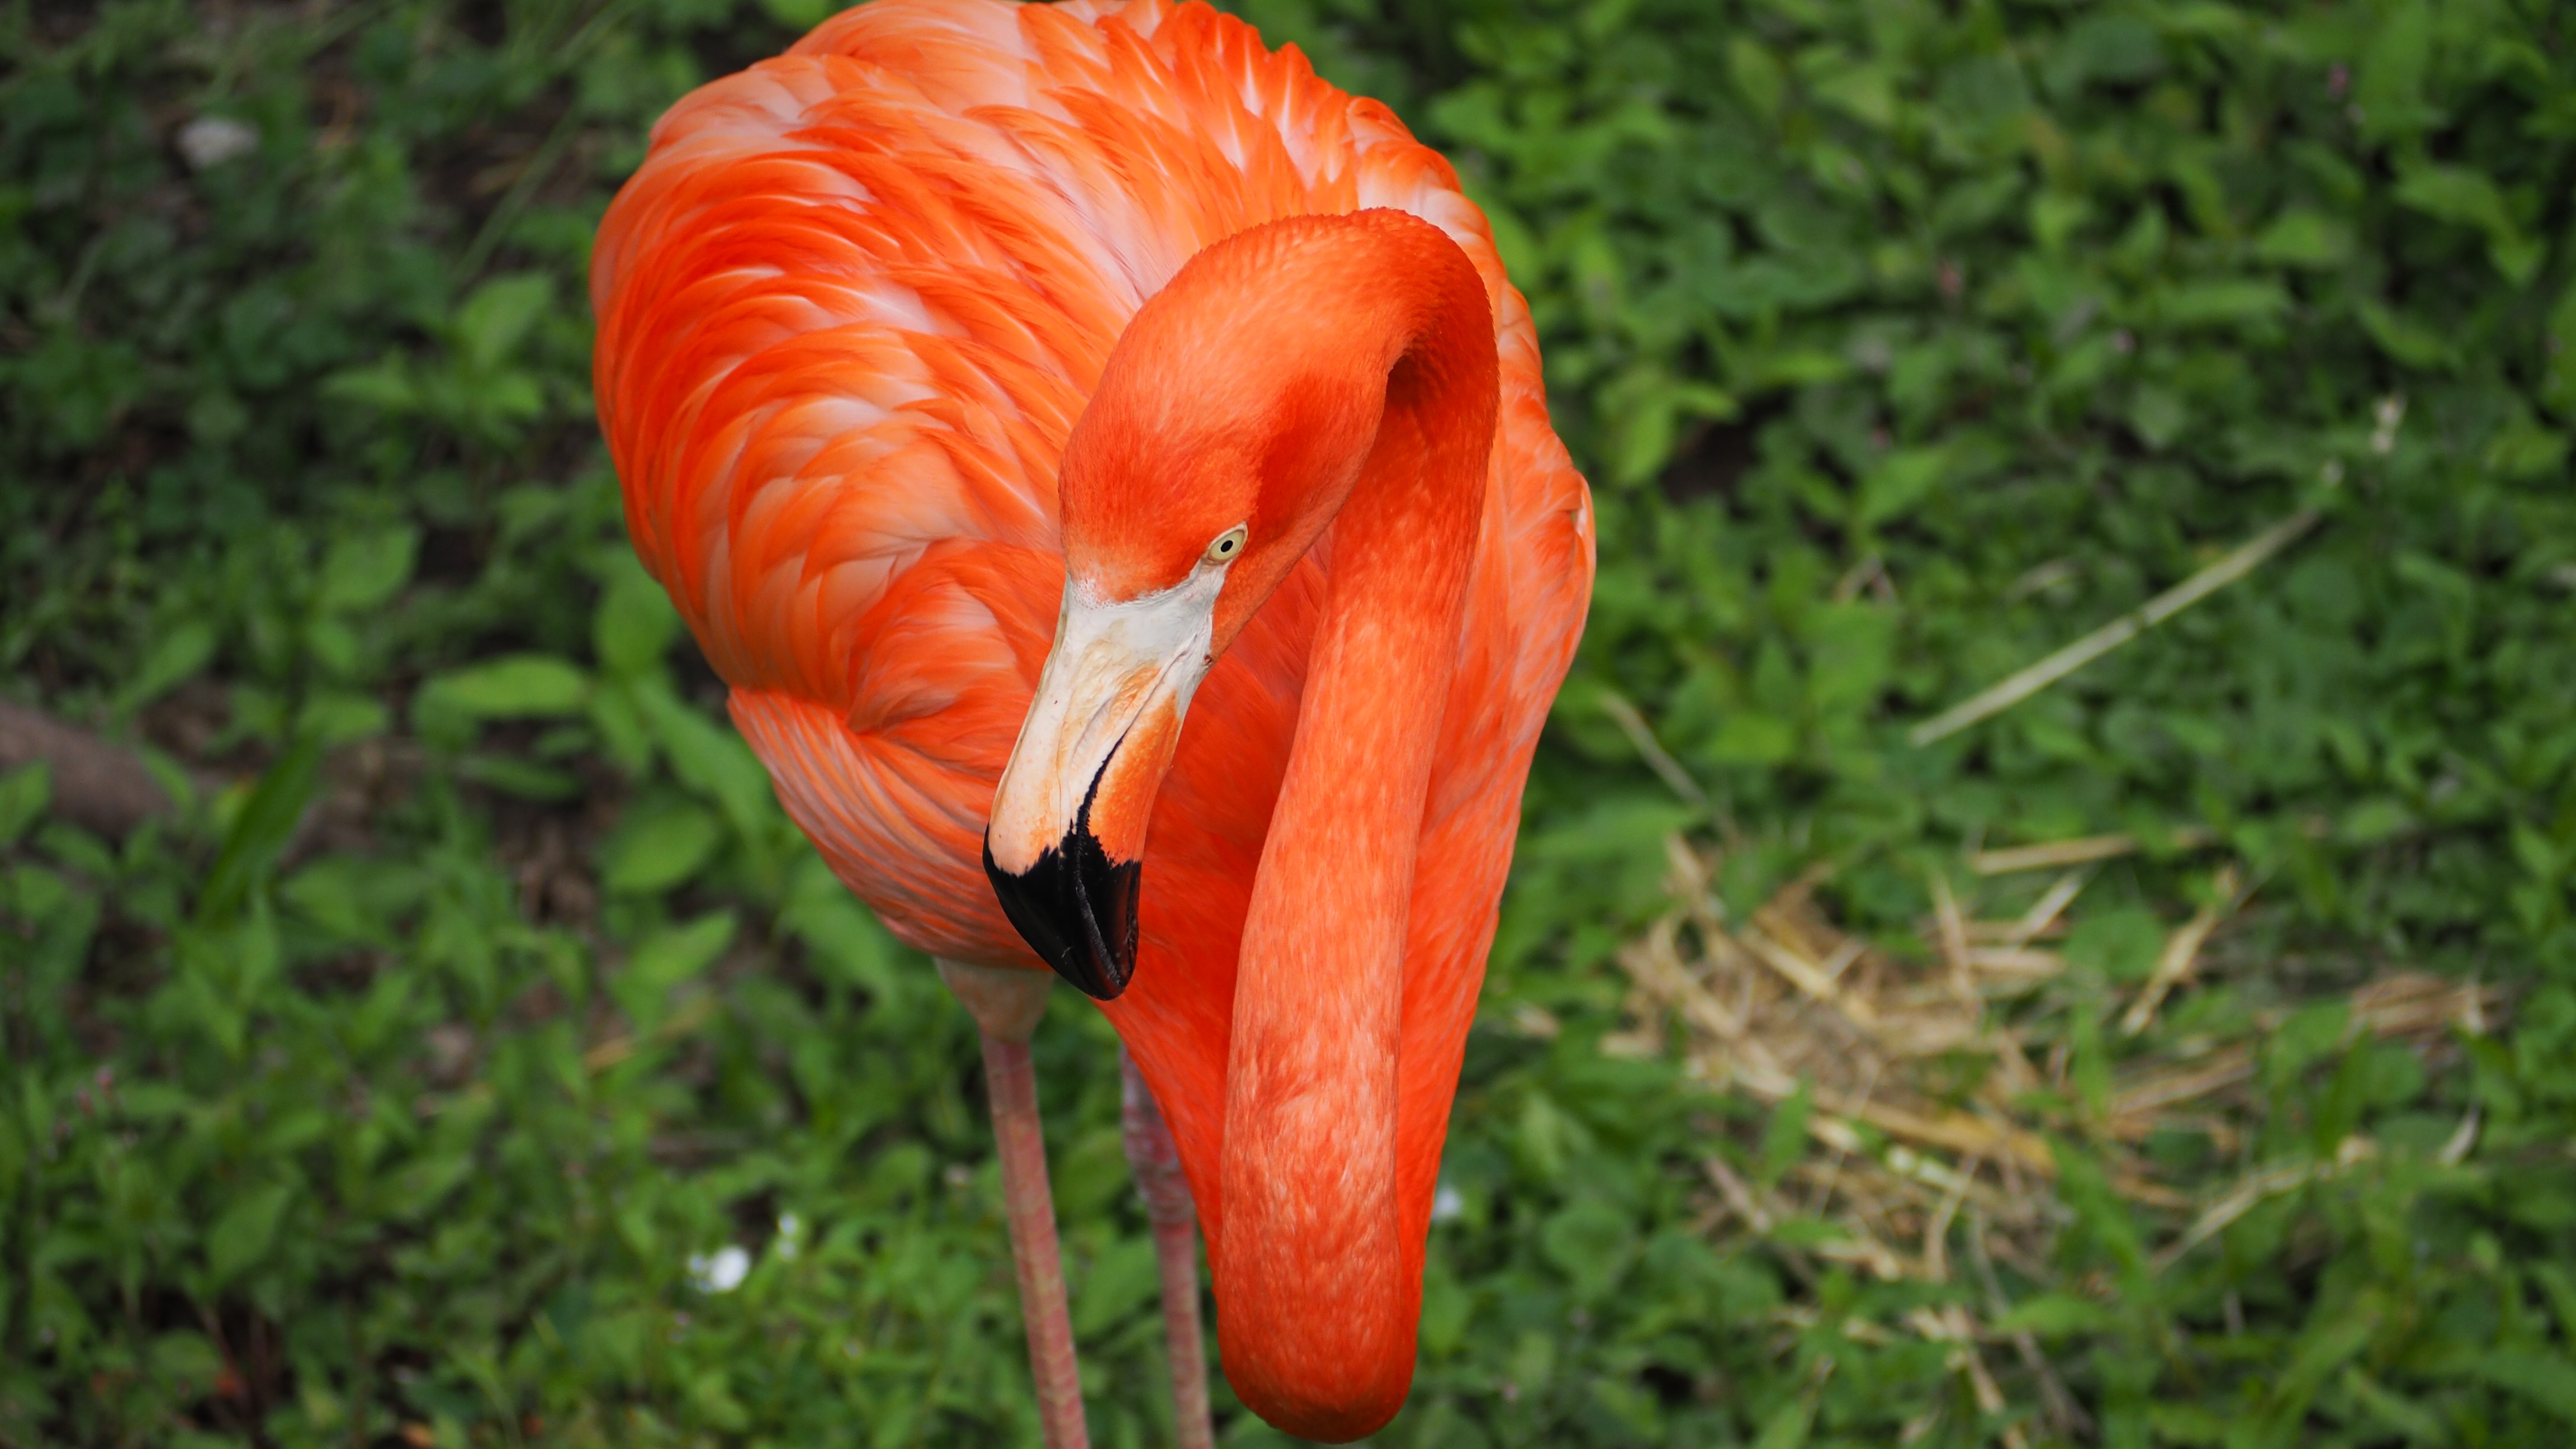
nature, bird, plant, leaf, flower, animal, wildlife, wild, zoo, beak, color, africa, colorful, pink, feather, fauna, flamingo, neck, head, flamingoes, exotic, water bird